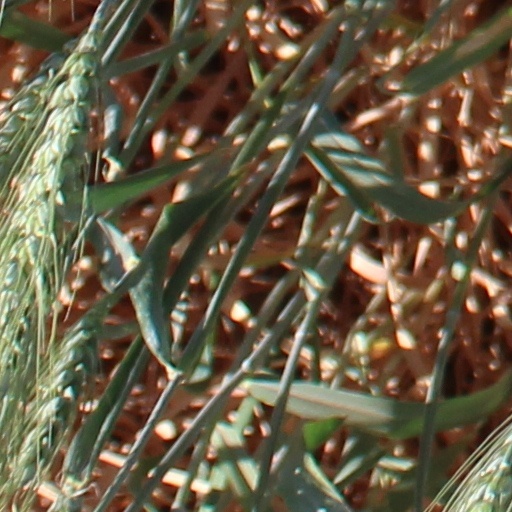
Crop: wheat